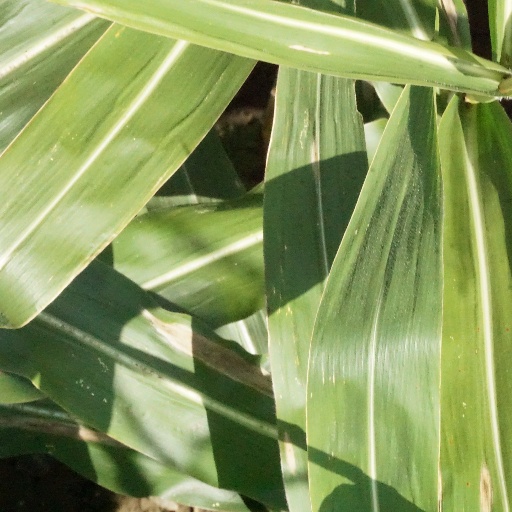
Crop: maize; corn